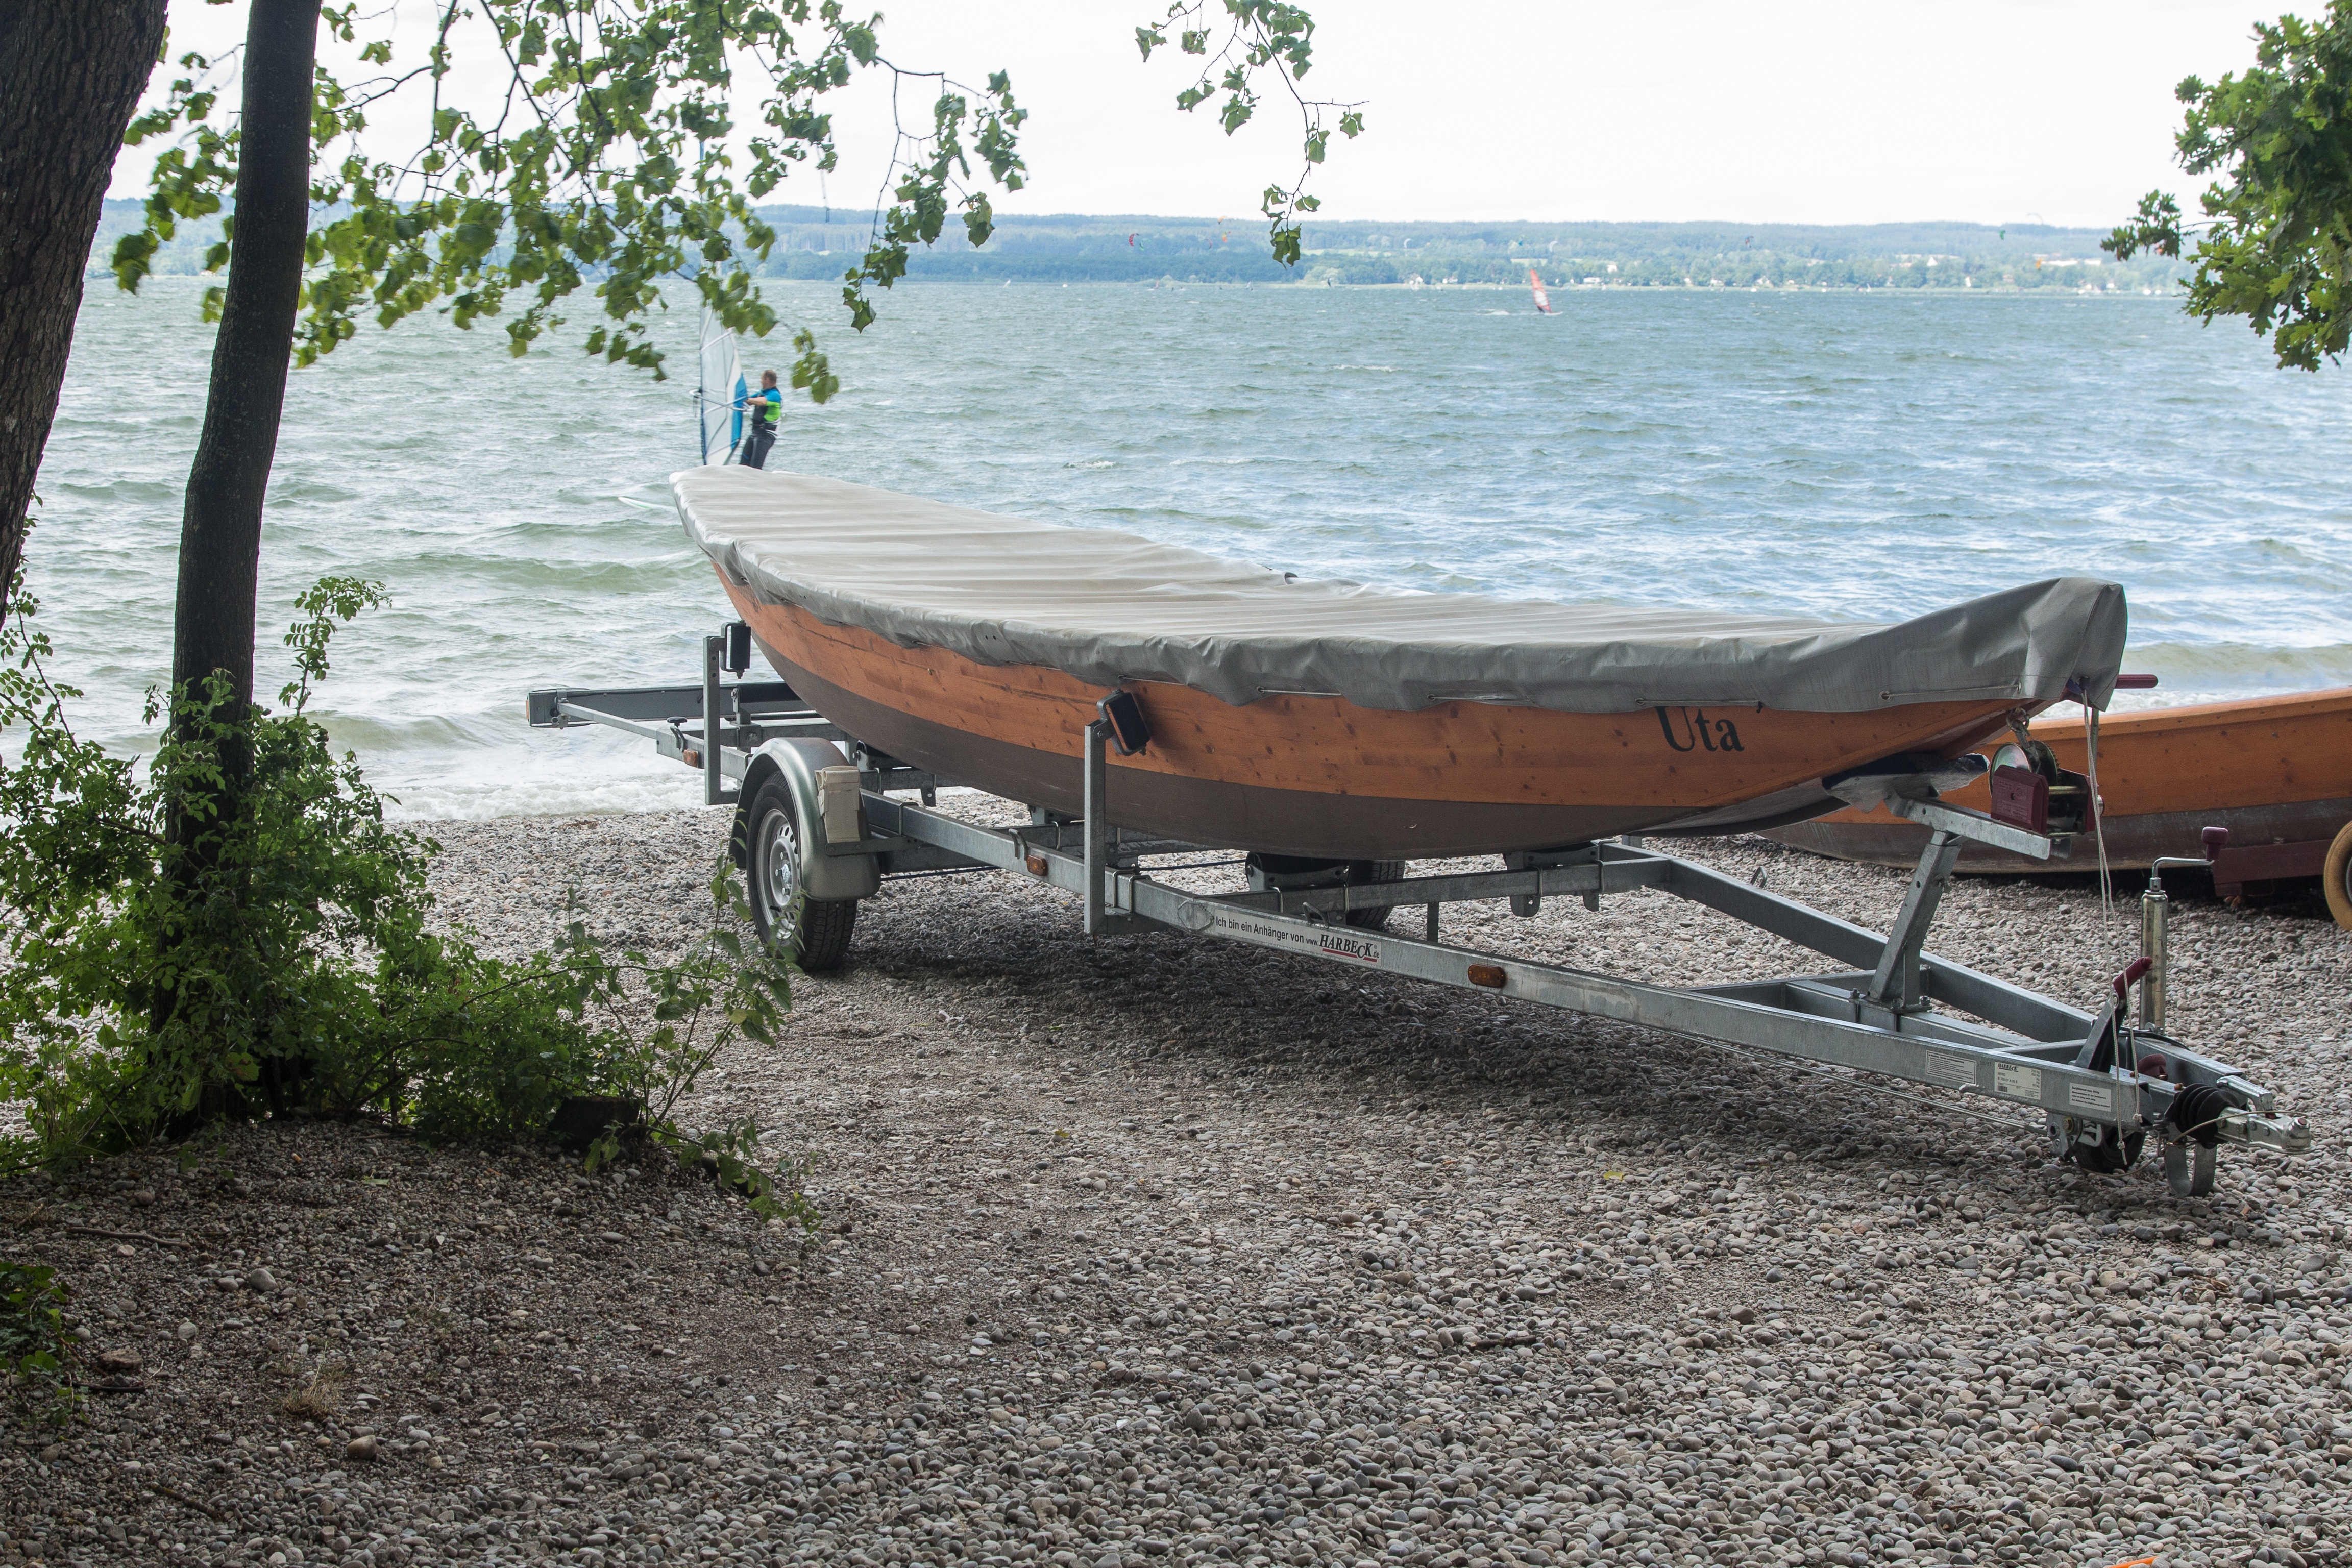
beach, water, boat, lake, boot, vehicle, motorboat, rowing boat, bank, boating, watercraft, ecosystem, dinghy, skiff, watercraft rowing, bass boat